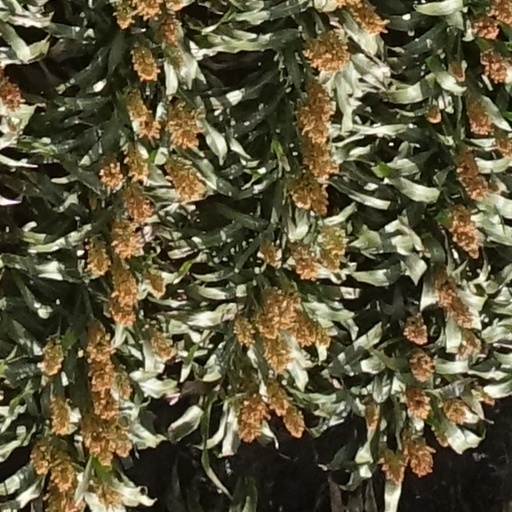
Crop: sorghum